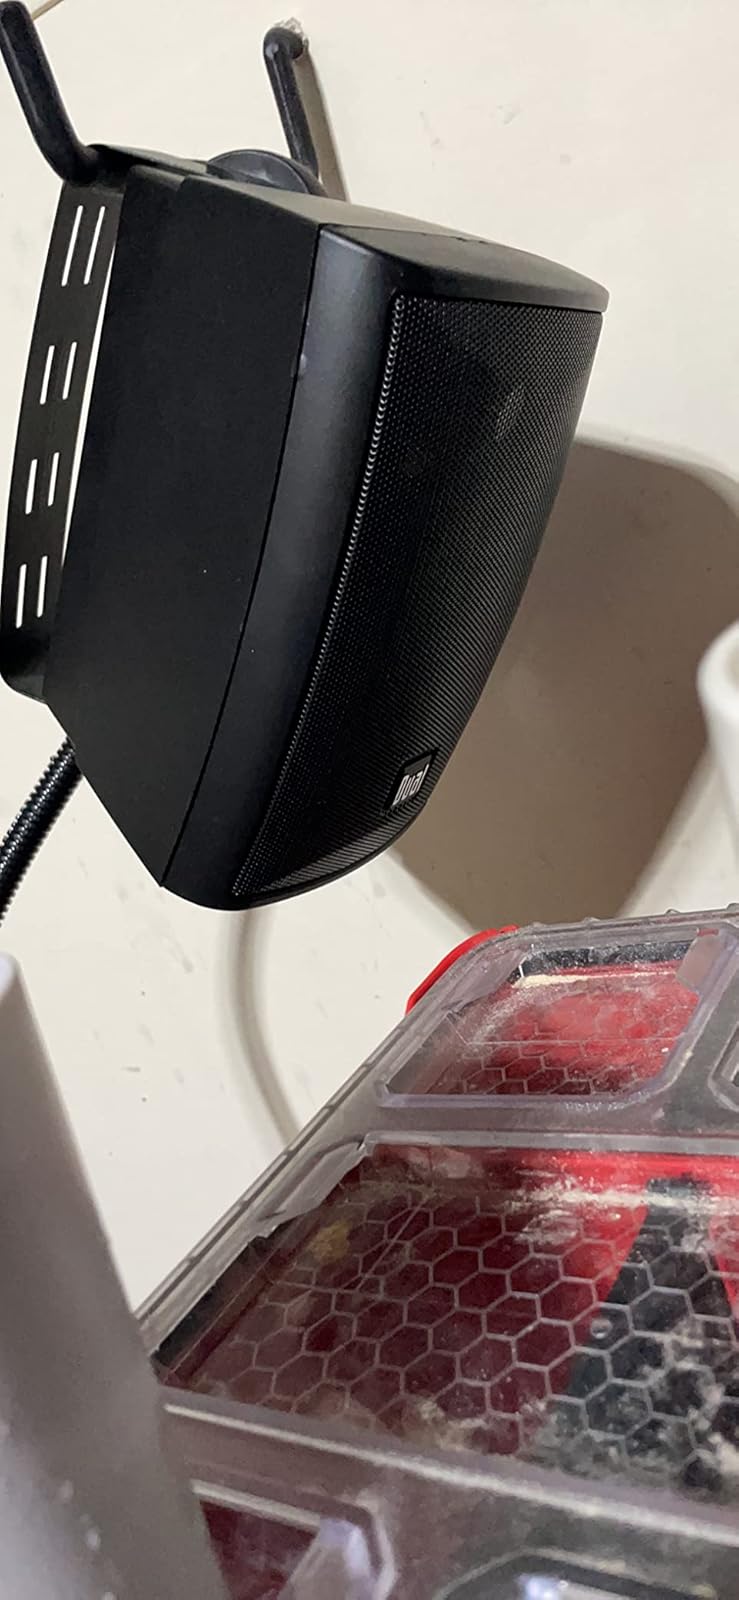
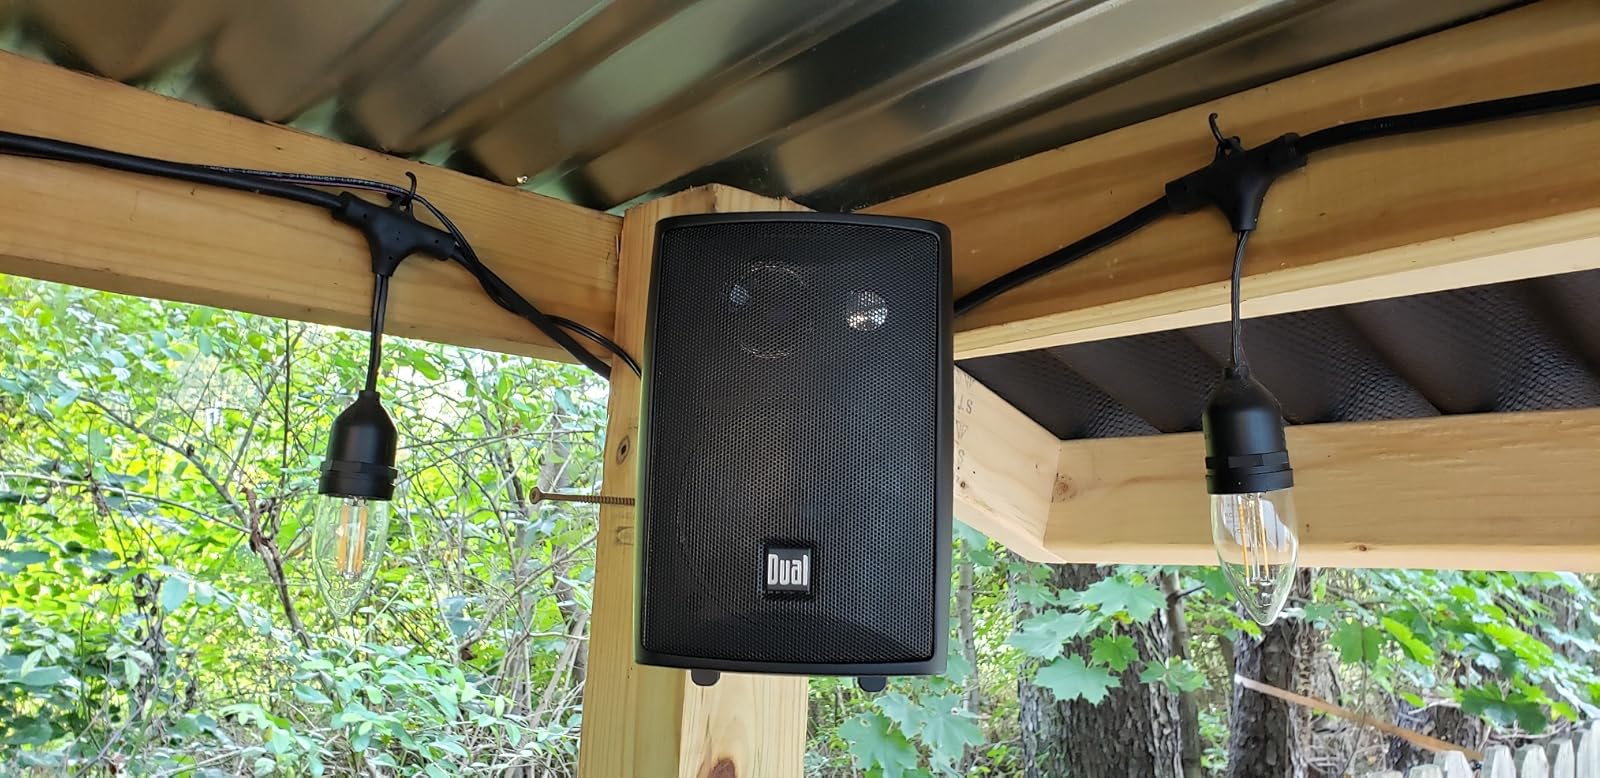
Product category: speaker
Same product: yes